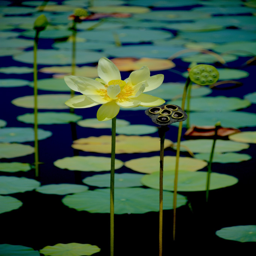
the lotus is the largest native blossom .